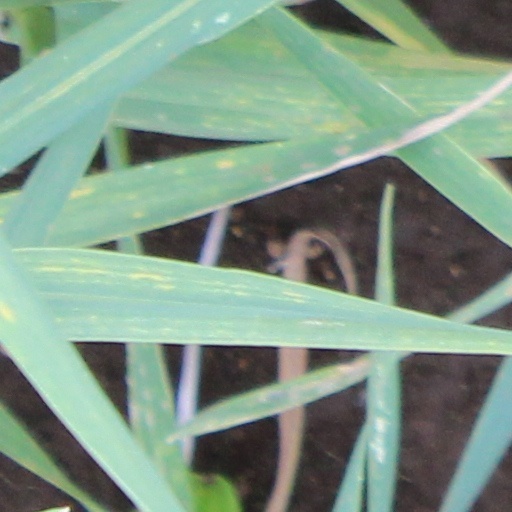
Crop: wheat